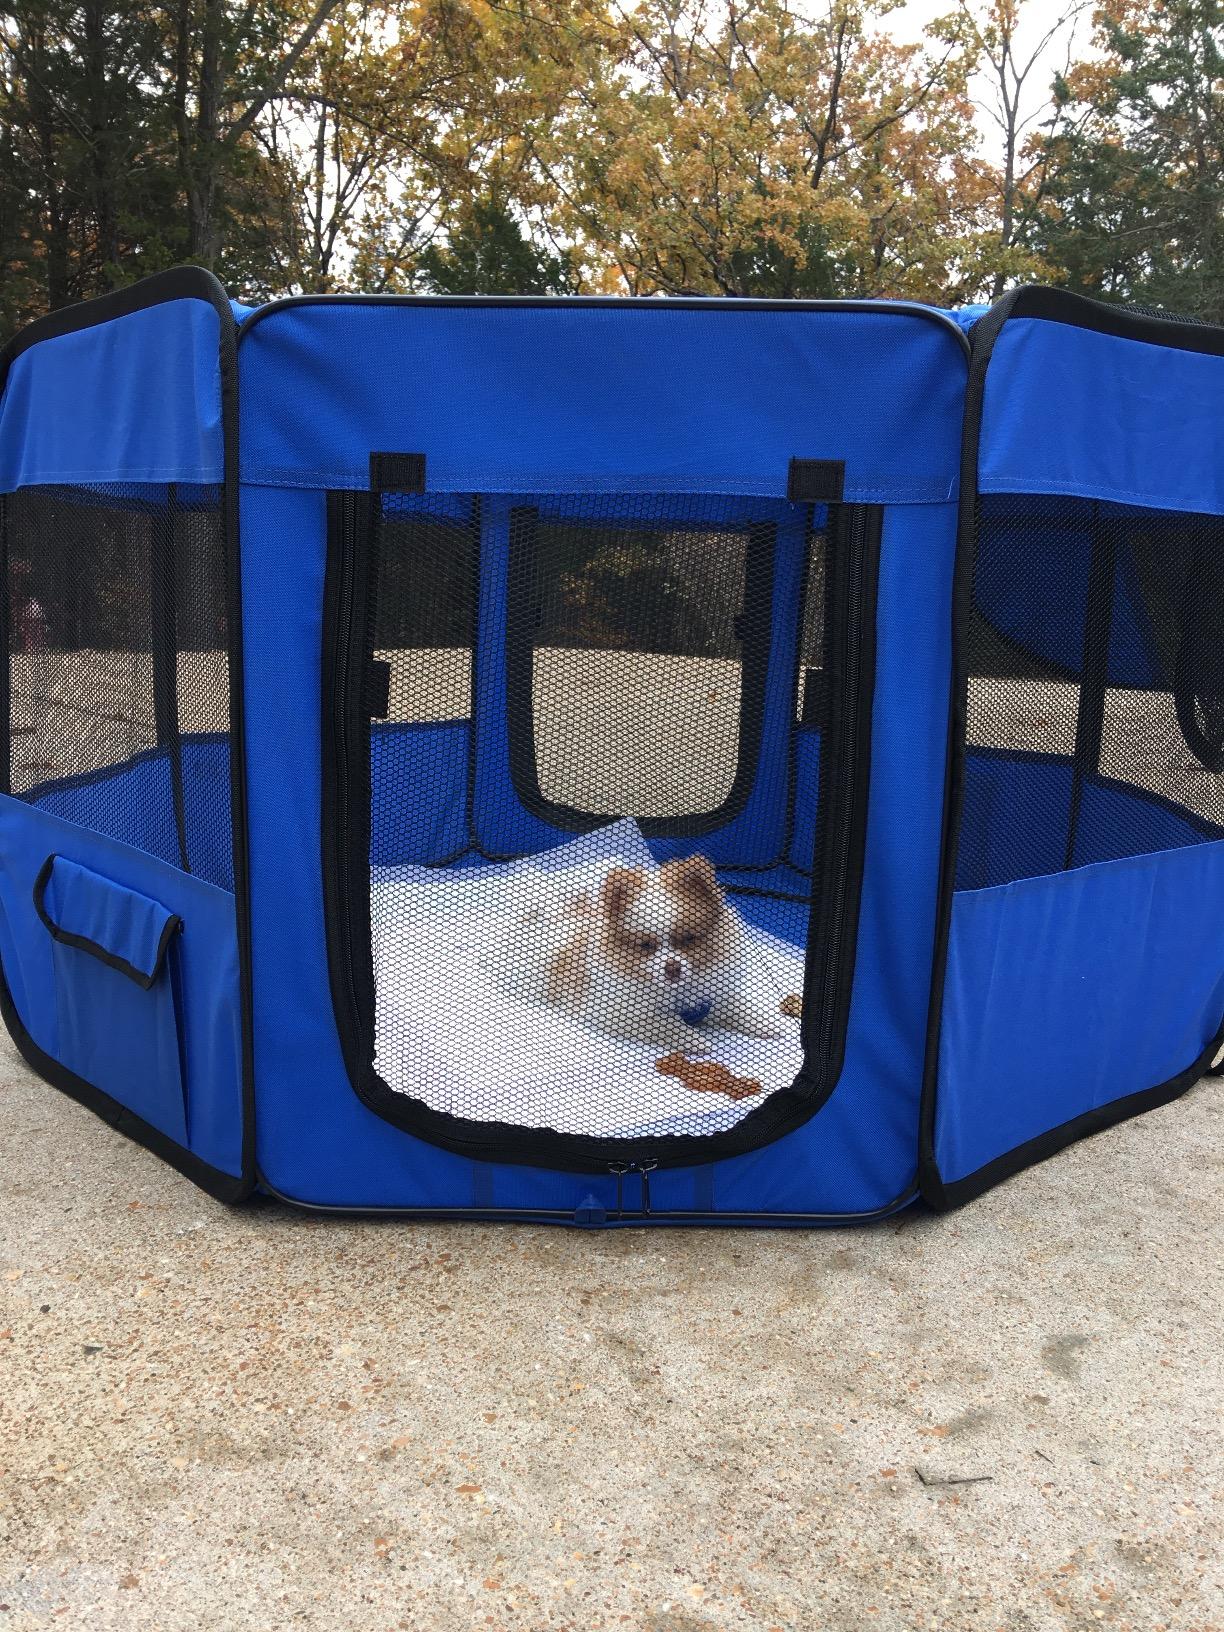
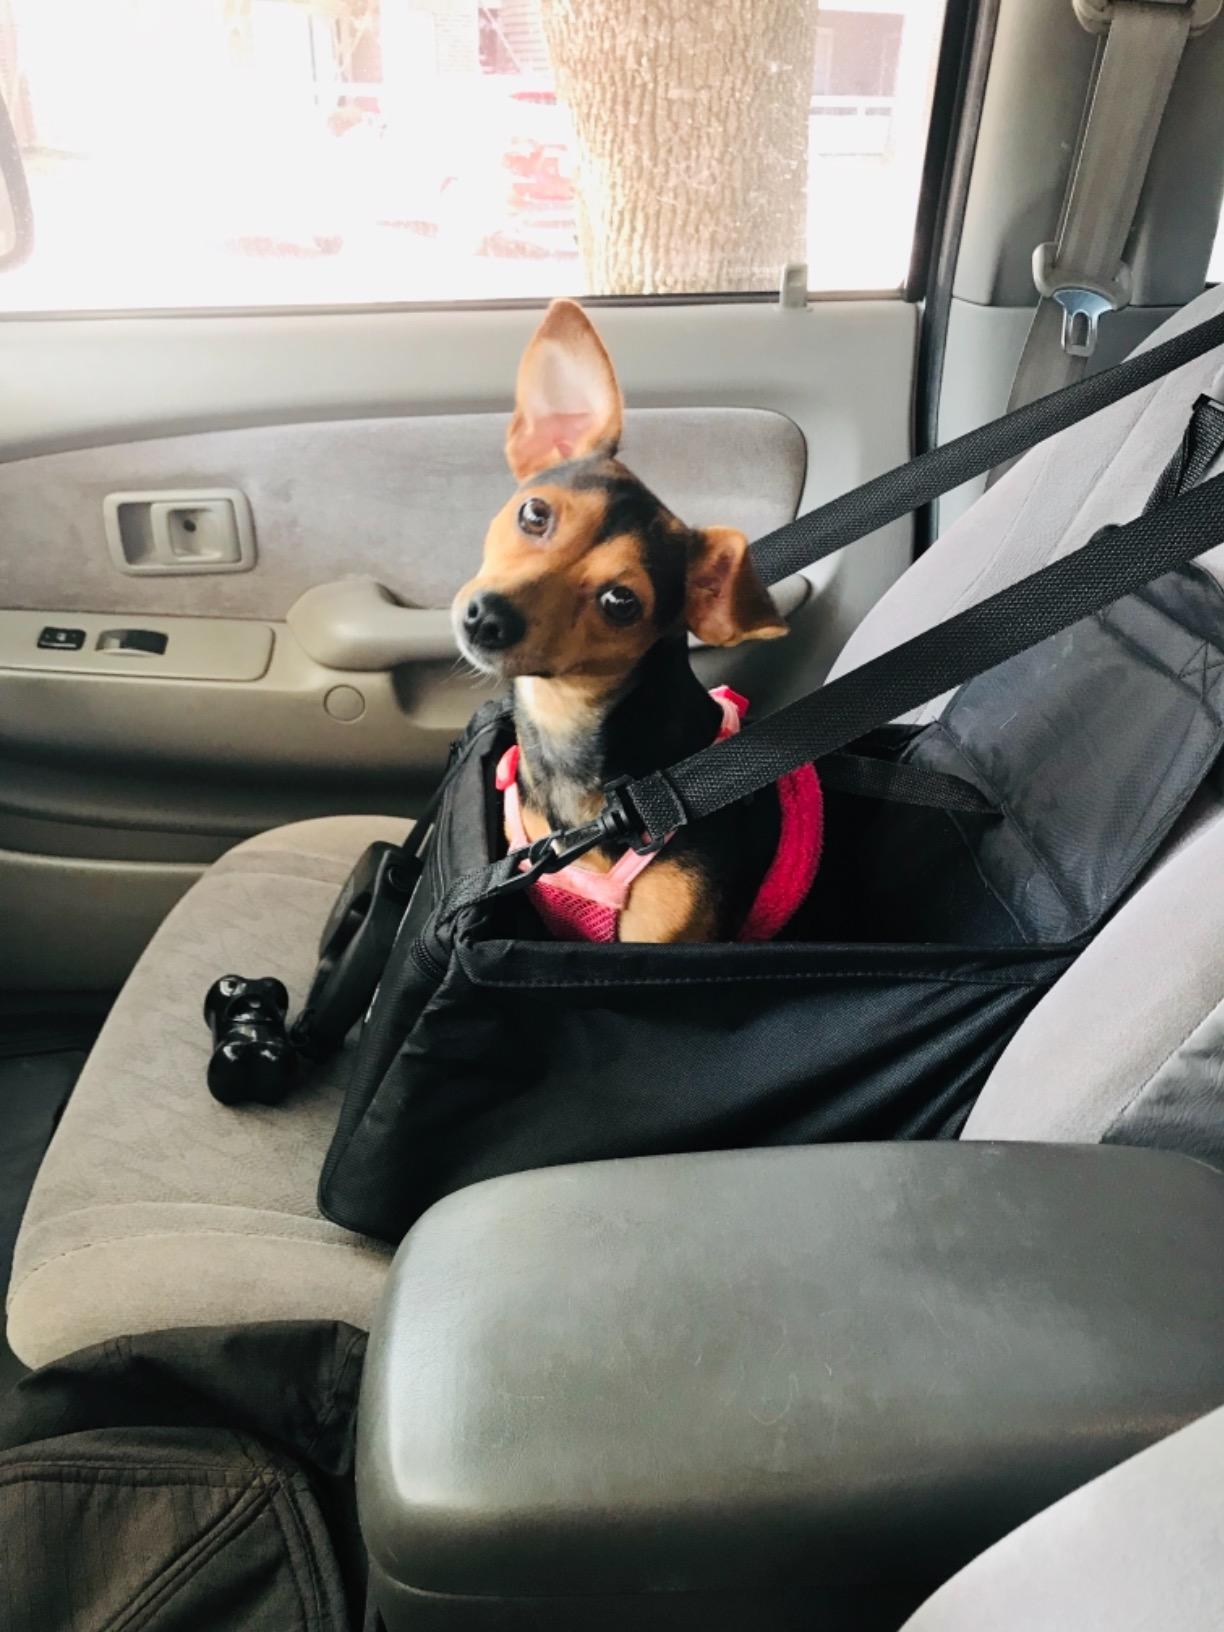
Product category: items_kennel
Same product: no